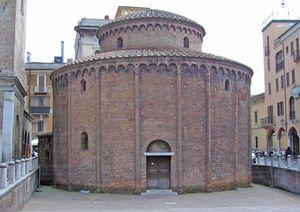
Mantoue est une ville italienne, chef-lieu de la province du même nom en Lombardie, région de la plaine du Pô.